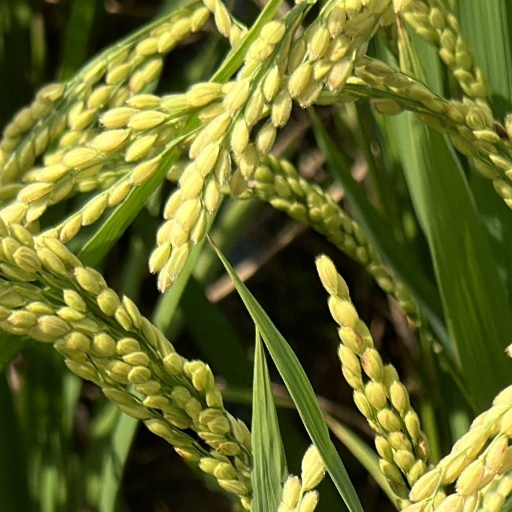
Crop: rice